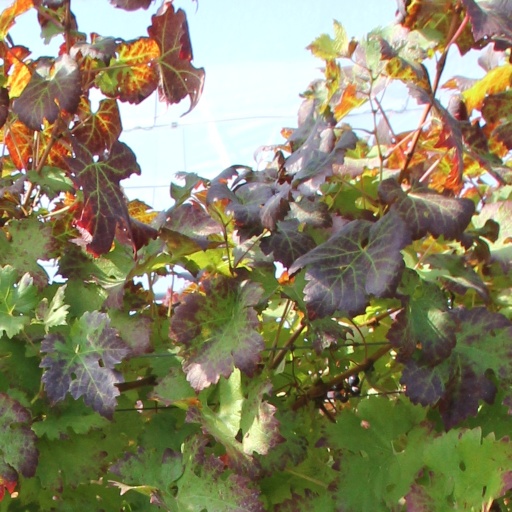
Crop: grape